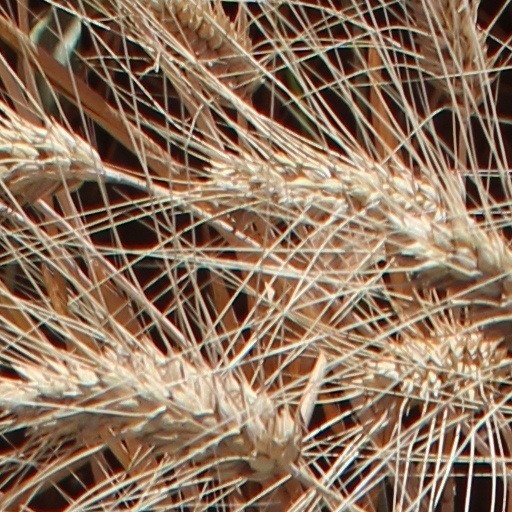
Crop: wheat